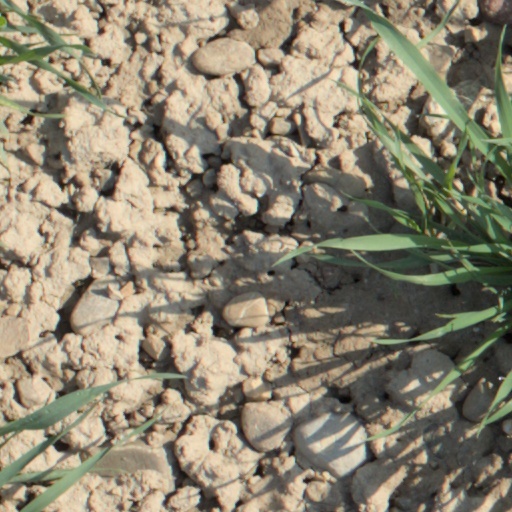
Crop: wheat